Transiting Exoplanet Survey Satellite

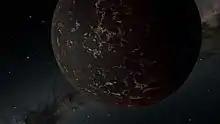

Current mission results as of 01 July 2025: 638 confirmed exoplanets discovered by TESS, with 7655 candidate-planets that are still awaiting confirmation or rejection as false positive by the scientific community.